Maggie Mitchell

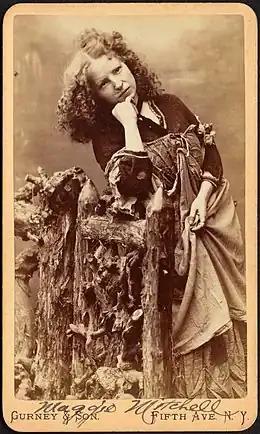
Maggie Mitchell, [ca. 1859–1870]. Carte de Visite Collection, Boston Public Library

Margaret Julia Mitchell (June 2, 1832 – March 22, 1918) was an American actress, born in New York City. She made her speaking debut as Julia in "The Soldier's Daughter" at the Chambers Street Theatre in 1851. The parts in which she earned the greatest fame were Jane Eyre, Mignon, Little Barefoot, and Fanchon the Cricket.